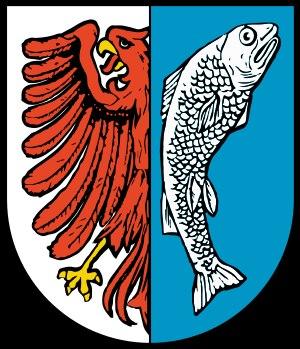
Küstriner Vorland est une commune d'Allemagne, dans l'arrondissement de Märkisch-Pays de l'Oder, Land du Brandebourg.